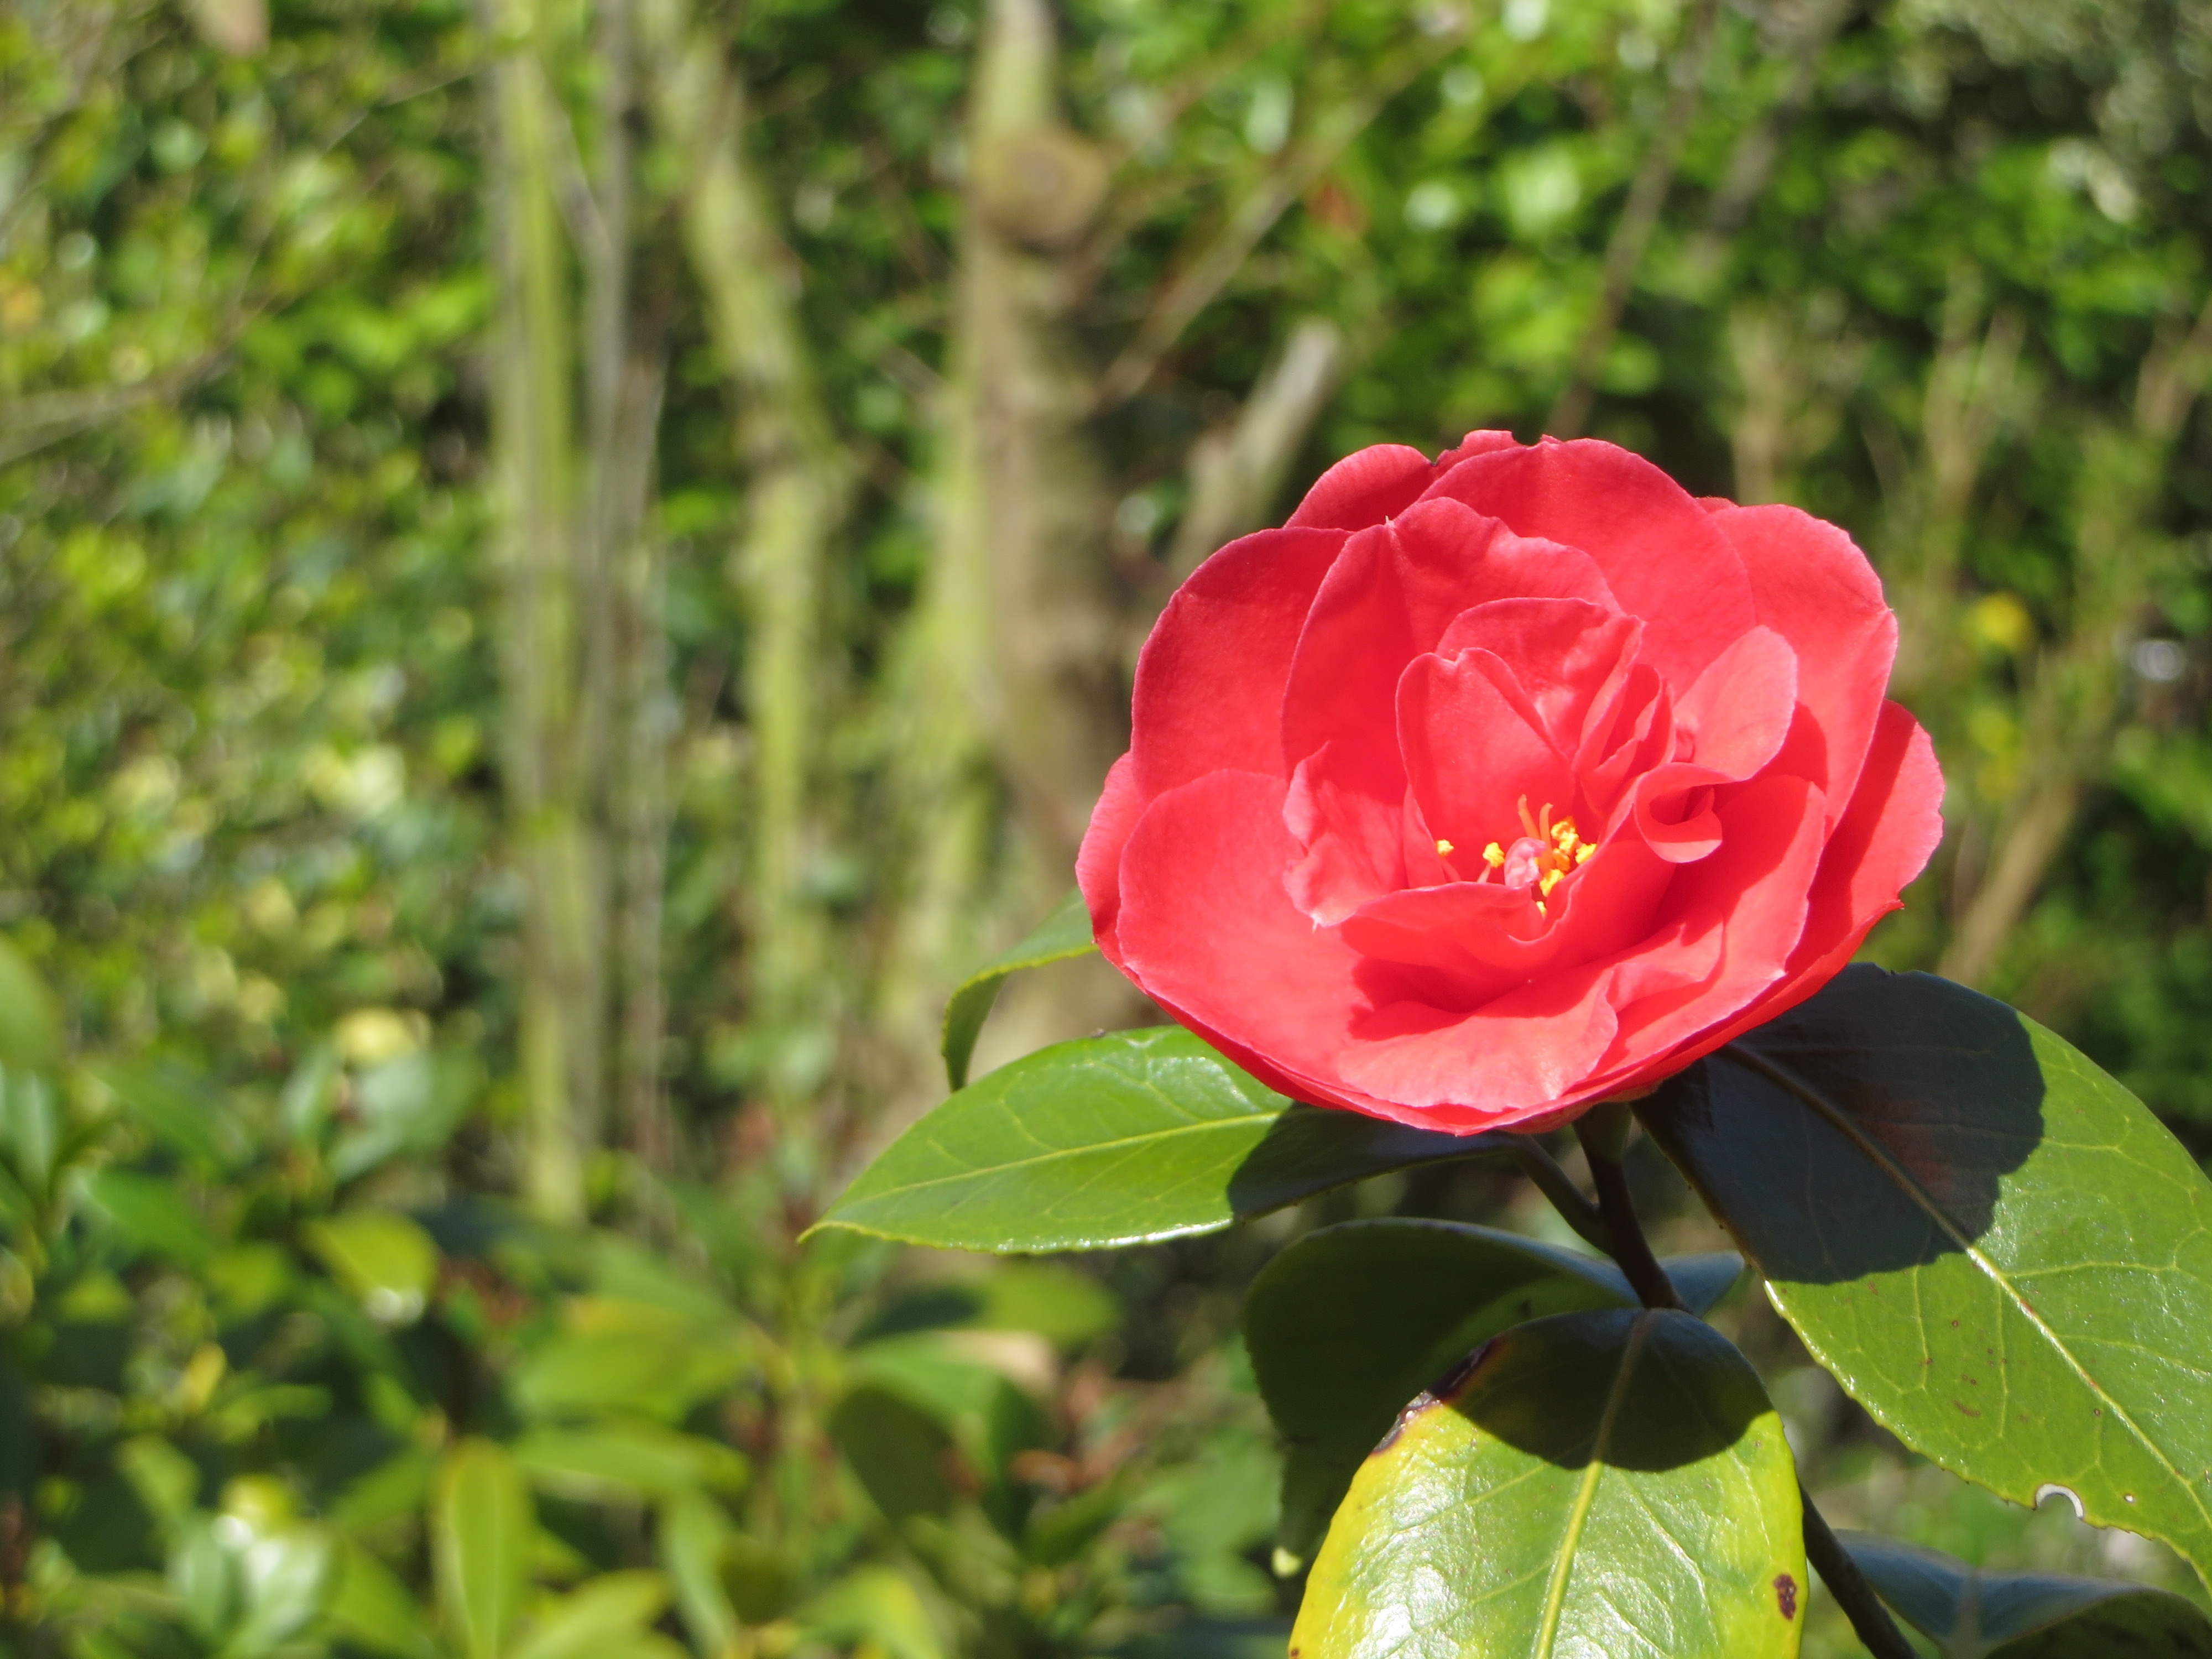
blossom, plant, flower, petal, rose, red, botany, flora, shrub, camellia, flowering plant, garden roses, rose family, land plant